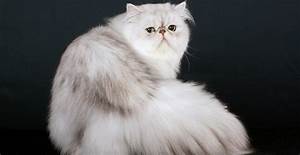
Label: cat